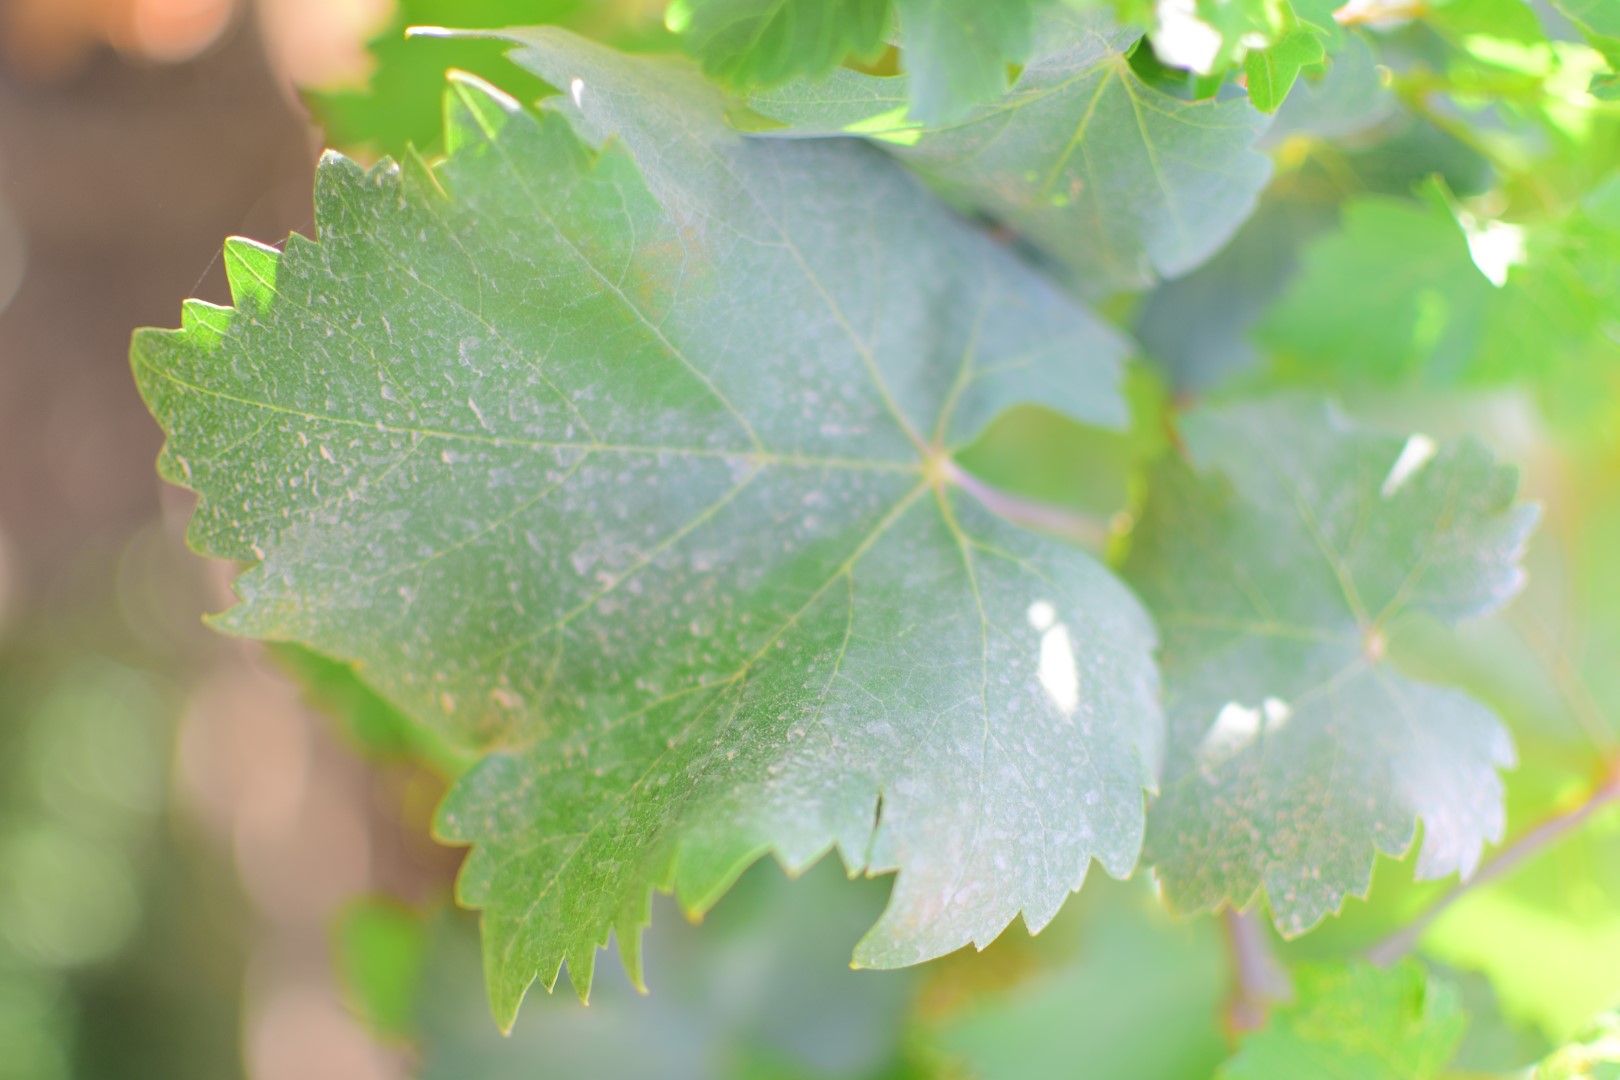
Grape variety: Shdah